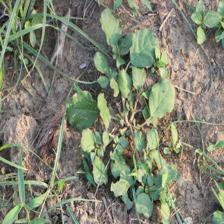
Label: BroadLeafWeed